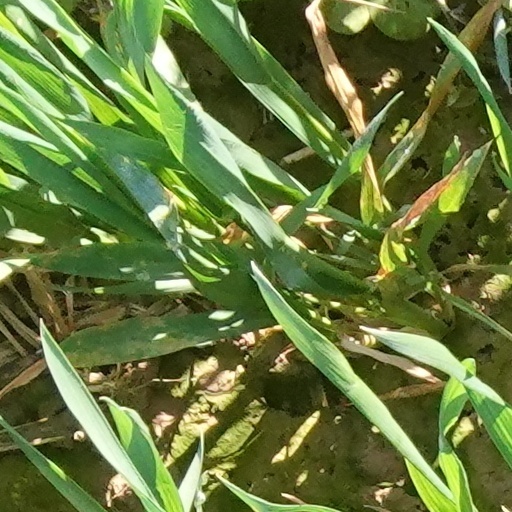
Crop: wheat